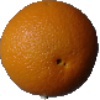
Label: Orange 1